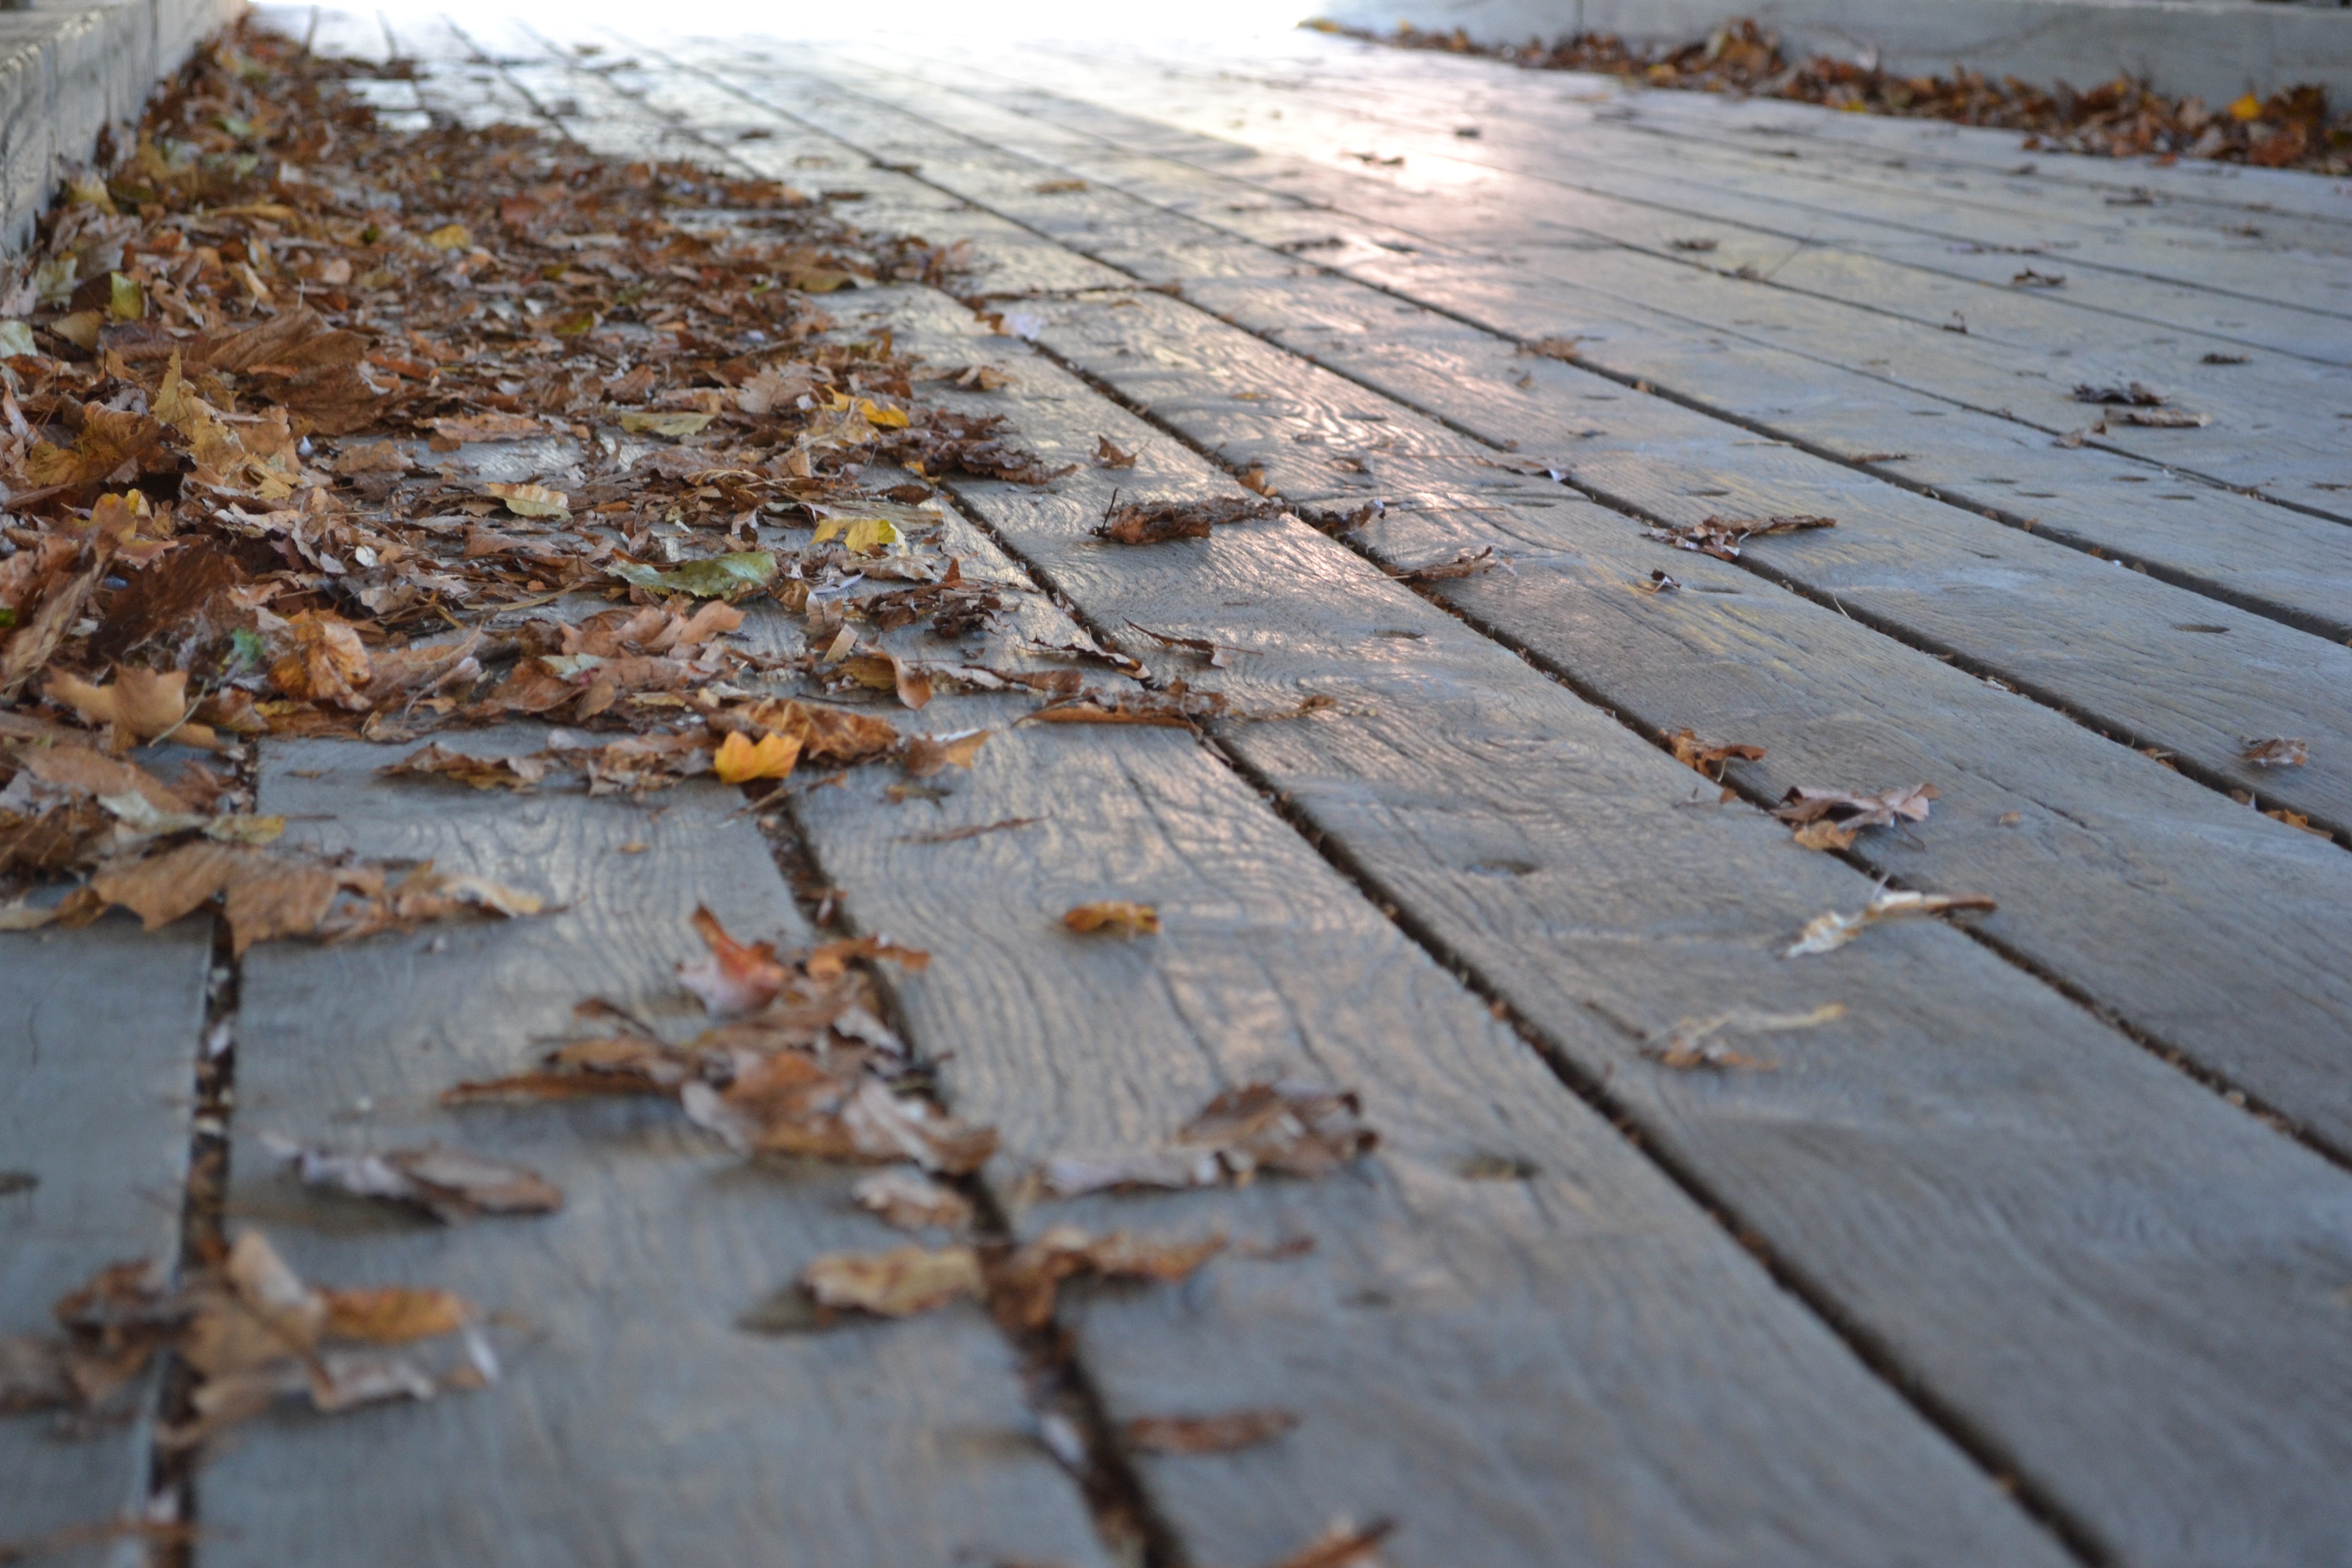
wood, floor, roof, asphalt, soil, material, geology, flooring, road surface, outdoor structure